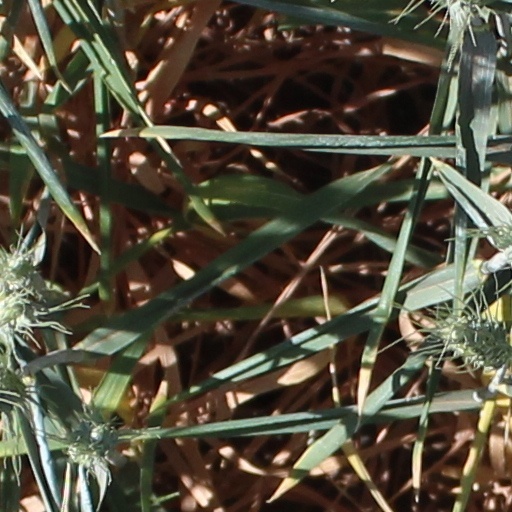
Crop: wheat